Ryō Hirakawa

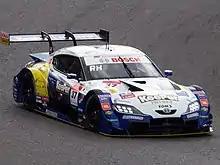
Hirakawa missed out on the 2020 title after running out of fuel on the final corner of the final lap of the final race of the season.

For 2017, Toyota changed models to the new Lexus LC 500, and Hirakawa was joined at the No. 37 TOM's car by Nick Cassidy. The duo of Hirakawa and Cassidy won the opening round at Okayama, leading an all-Lexus sweep of the top six positions. They won again from pole position in the penultimate round at Chang International Circuit in Thailand, before clinching the GT500 championship with a second-place finish at the finale at Motegi. Hirakawa and Cassidy finished the year with four podiums, and a perfect record of eight points-paying finishes. At 23 years of age, both Hirakawa and Cassidy became the youngest GT500 champions in series history, with Hirakawa holding the record for the youngest Japanese born GT500 champion.